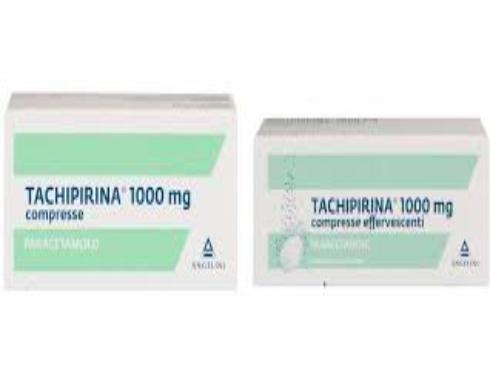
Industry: Medical